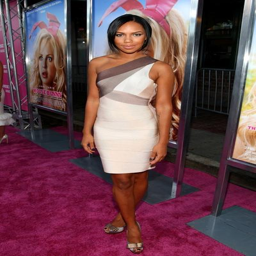
dancer at the premiere of romantic comedy film .